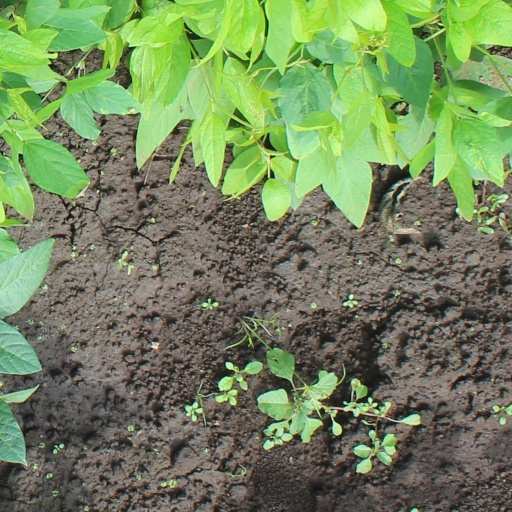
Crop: soybean